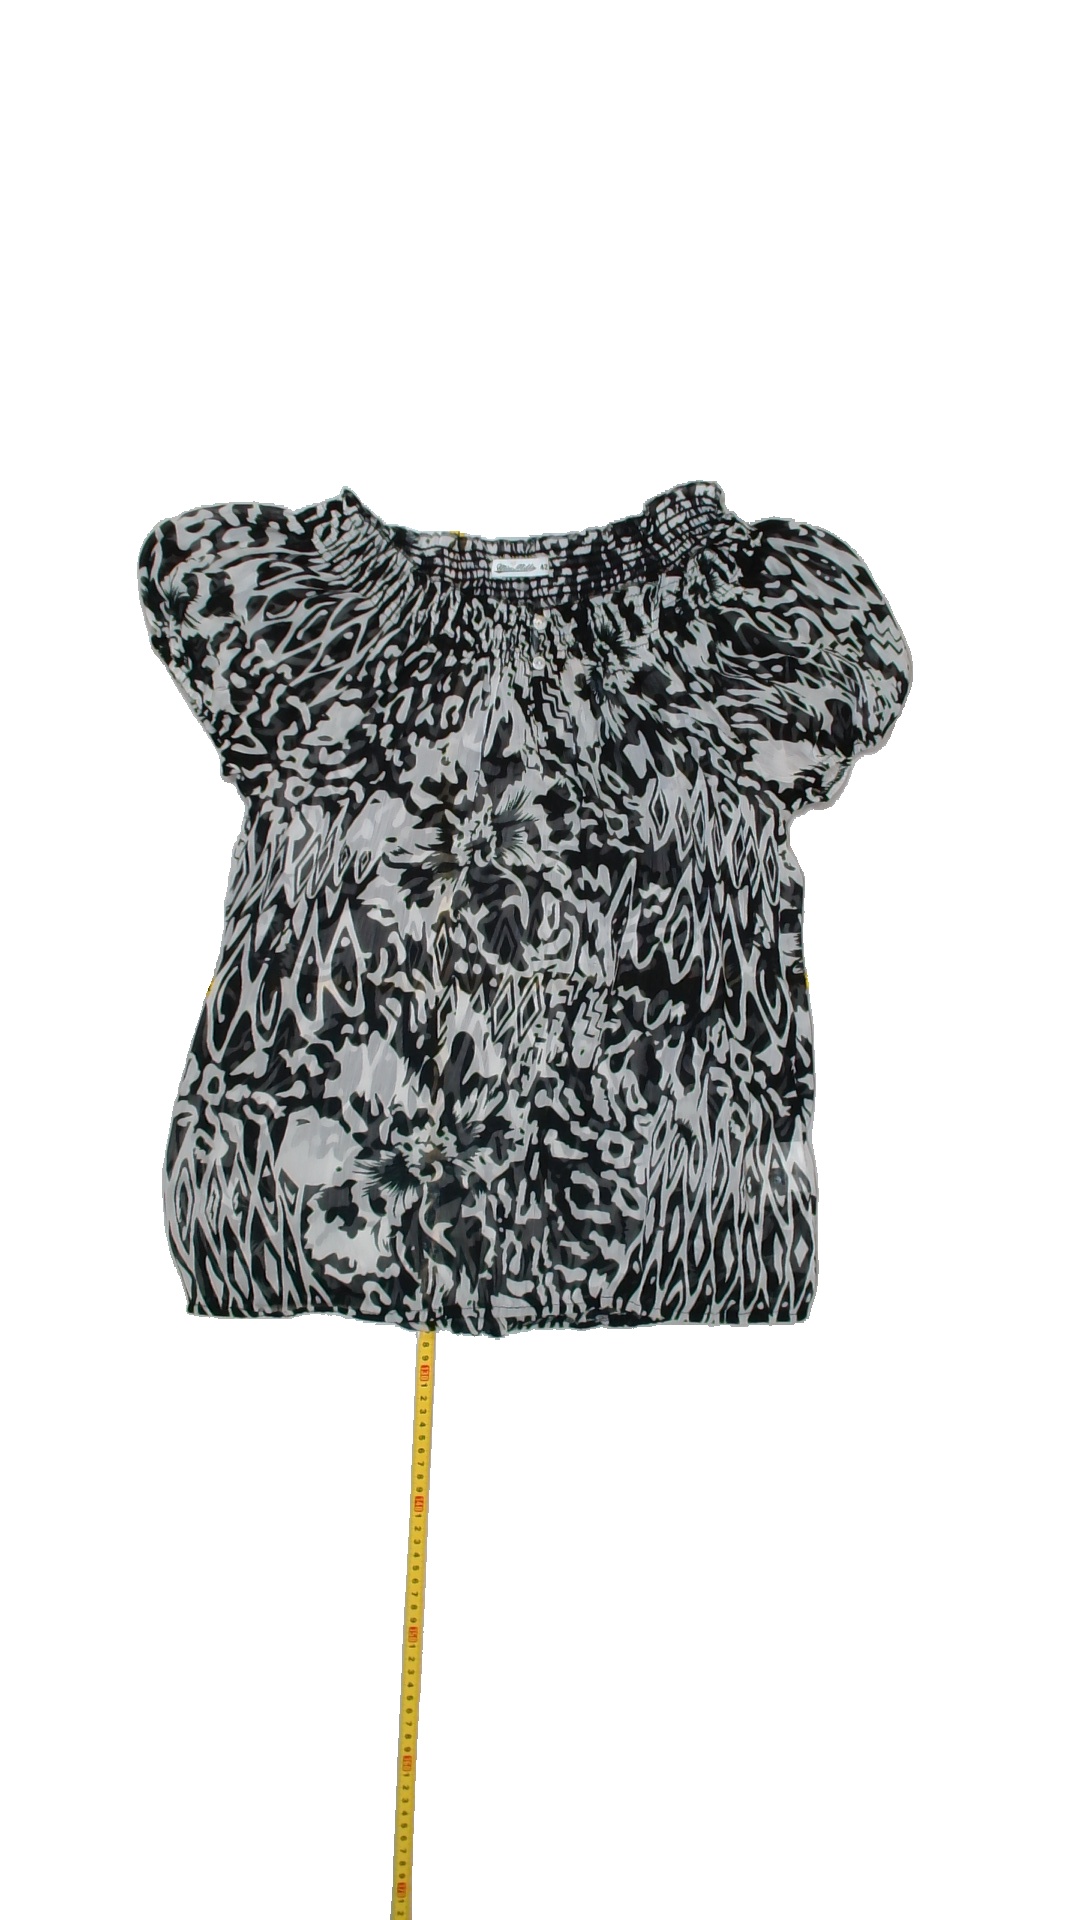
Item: Blouse (Ladies)
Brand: Miss Milla
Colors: White, Black
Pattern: Animal print
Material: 100%polyester
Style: No trend
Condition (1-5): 4
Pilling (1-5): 5
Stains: No
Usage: Reuse
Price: <50